Monte Railway

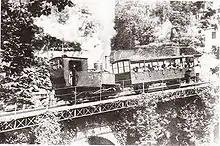
Locomotive and carriage near Largo da Fonte, Monte.

The railway was designed in 1886 by engineer Raoul Mesnier du Ponsard. The idea of building the railway came from António Joaquim Marques, who obtained permission from Funchal city council on 17 February 1887. A contract was signed with a concessionaire forming the Companhia do Caminho de Ferro do Monte. This document established that the municipality would be responsible for expropriating any land necessary for the construction of the railroad, although the costs would be covered by the company. The company would own the right-of-way for nine years, after which it would pass to public ownership. On 22 January 1891, the council approved the project for the railway.